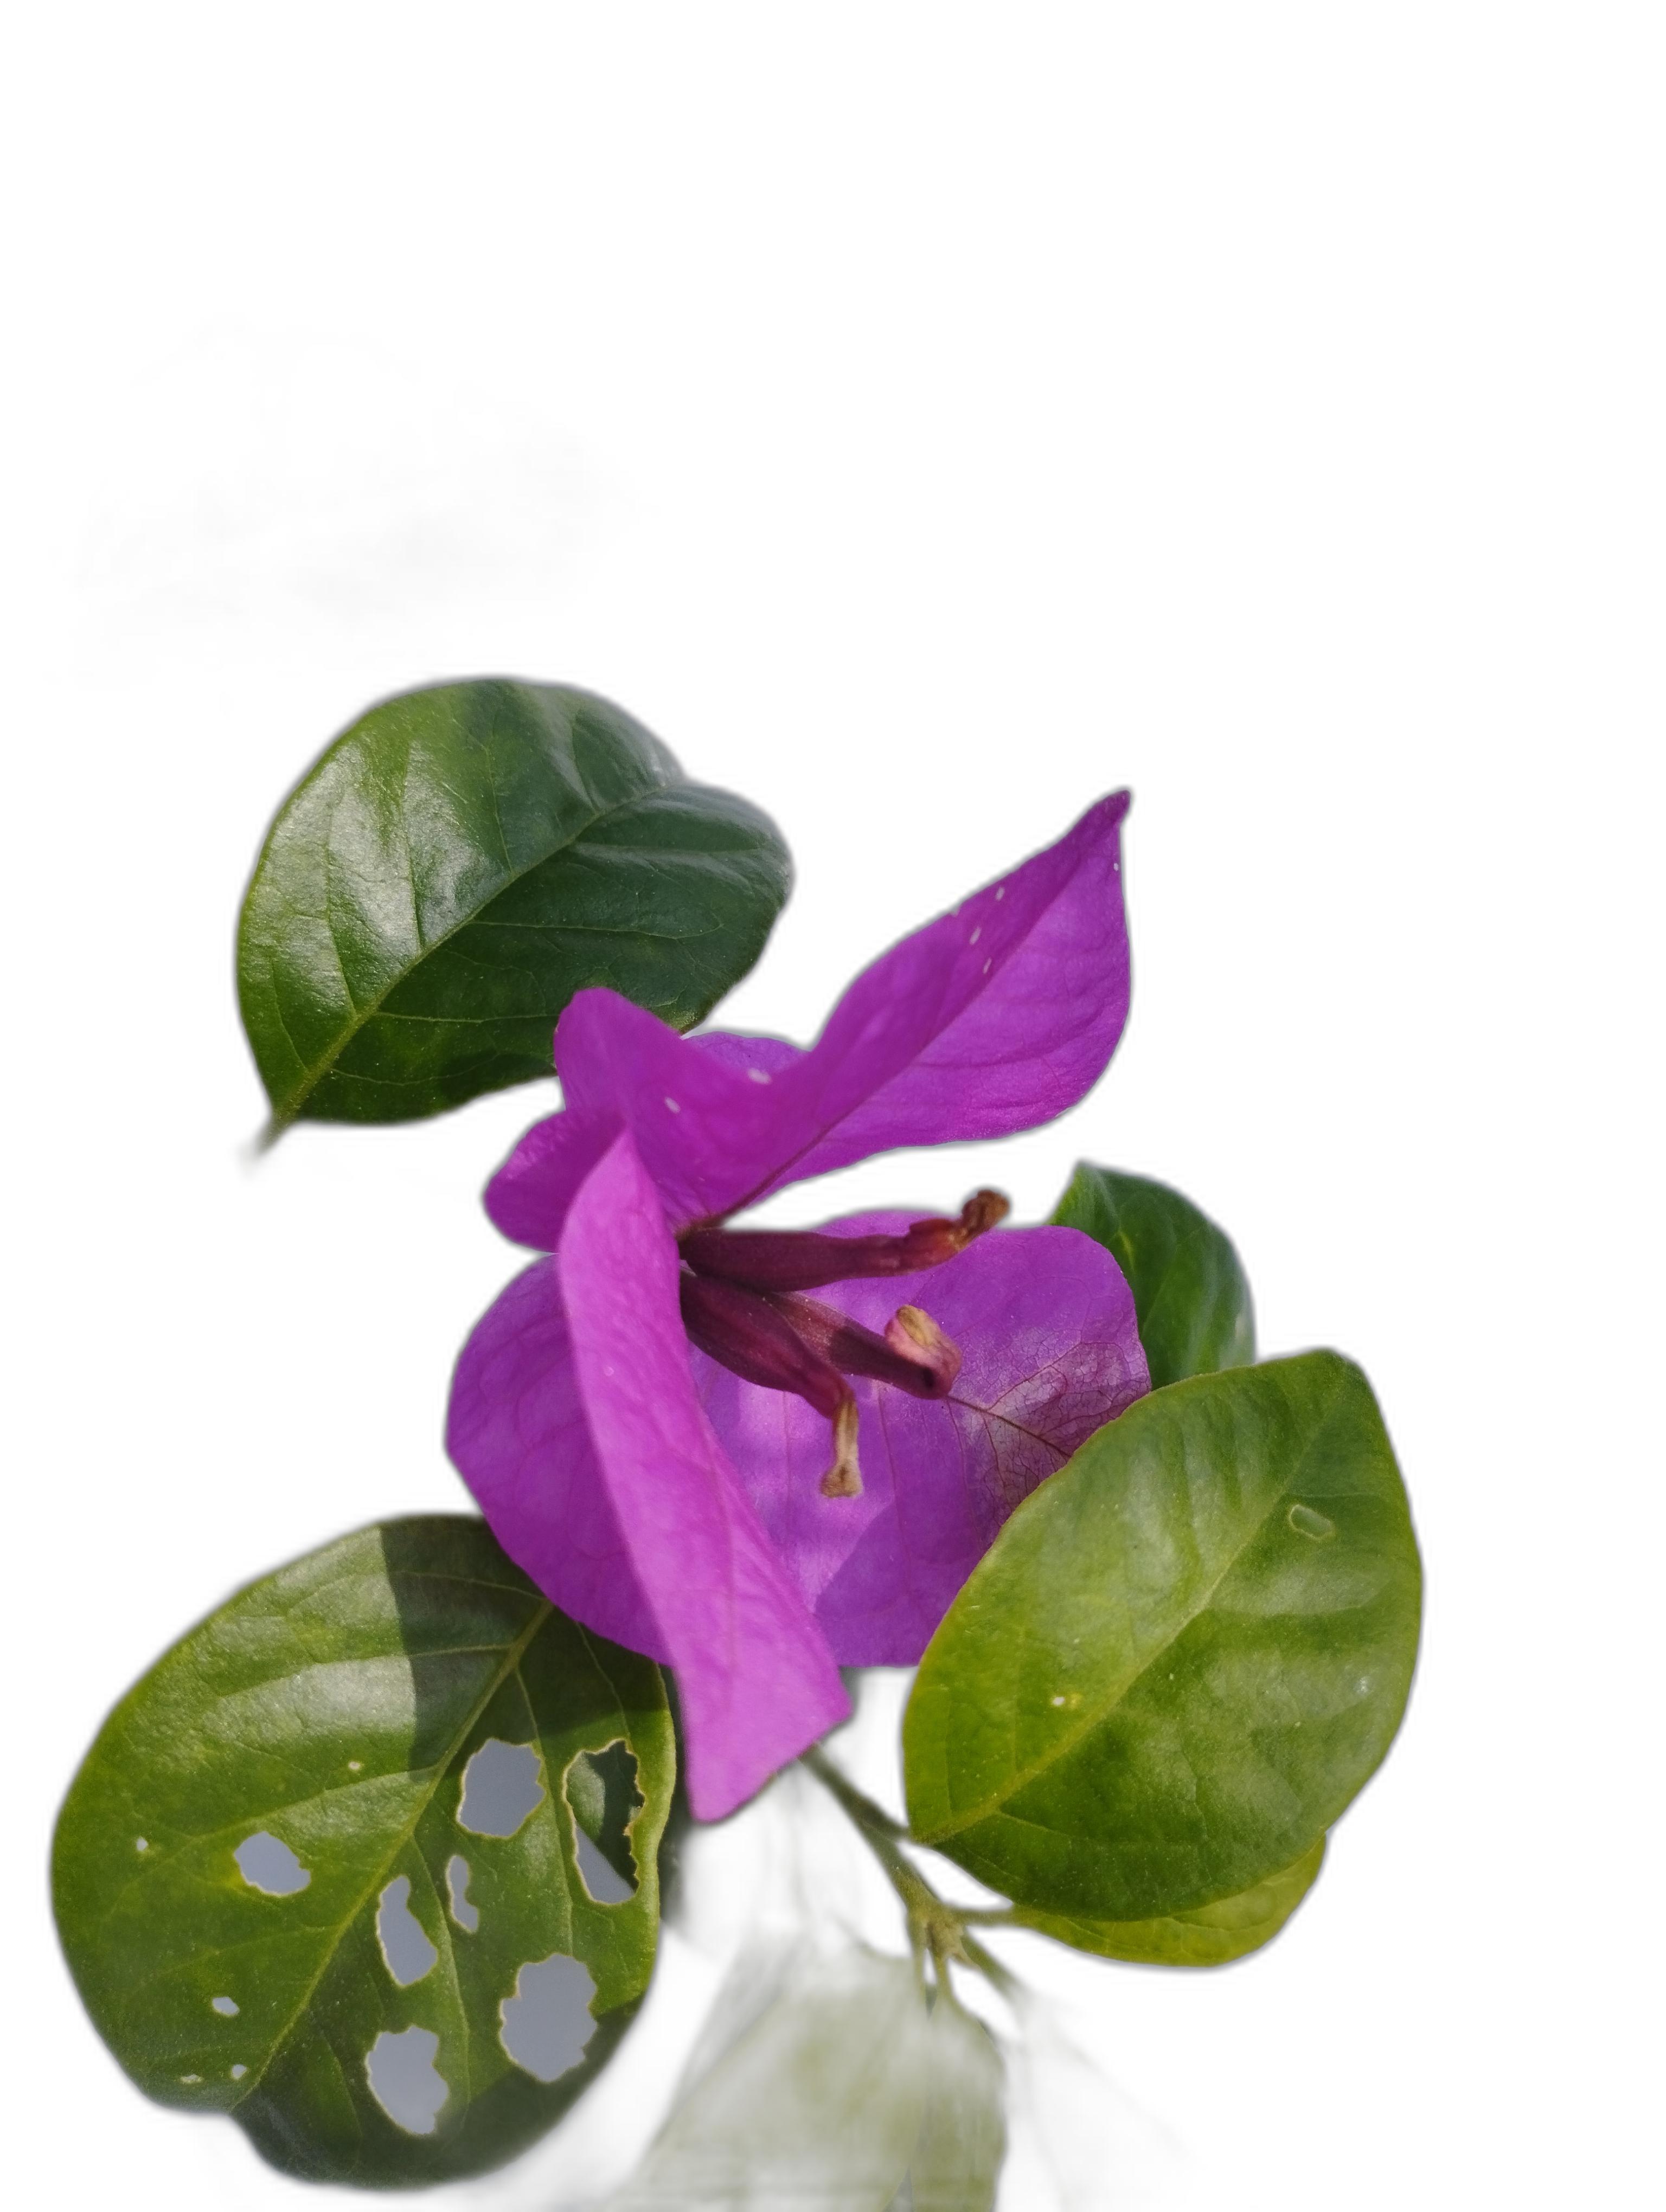
Label: Bougainvillea